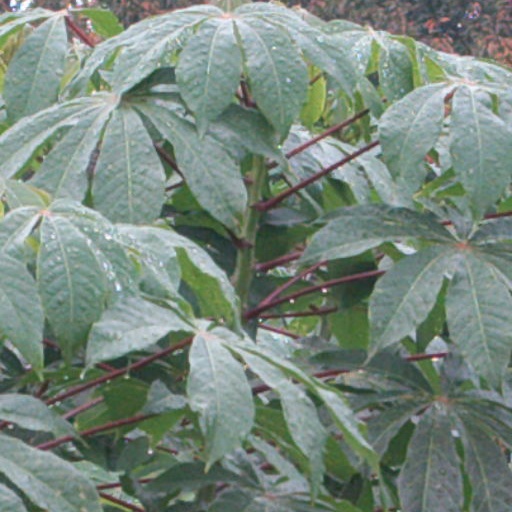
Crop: cassava